Erin Trieb

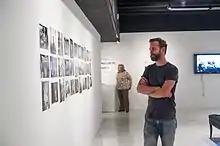
"Battle Company and The War At Home" exhibition at Texas A&M University–Commerce, Commerce, Texas, 2015

Trieb was born on July 1, 1982, in Dallas, Texas. Her parents are Michele Pegues and Mark Alan Trieb. She received a bachelor of arts degree from Texas A&M University-Commerce.